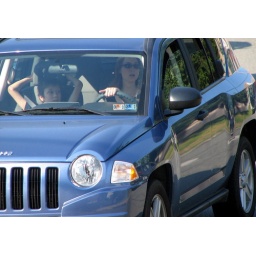
A mother and son in a blue Jeep.